Sea Hill Light

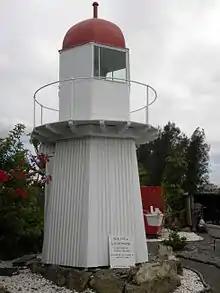
The Little Sea Hill Lighthouse in Gladstone Maritime Museum

Sea Hill Light was a lighthouse which was located on the northwest point of Curtis Island, Queensland, Australia. Its purpose was to mark the east side of the entrance to Keppel Bay, on passage to Fitzroy River and Port Alma. The first lighthouse at the locations, also known as Little Sea Hill Light, was constructed in 1873 or 1876, moved in the 1920s, and is now on display at the Gladstone Maritime Museum. A second lighthouse was constructed in the 1920s, deactivated in 2006 and demolished in early 2009.